Little Boots

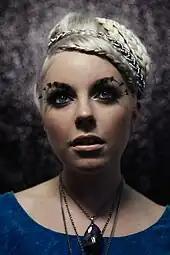
Little Boots in 2008

With her departure from Dead Disco in August 2007, Hesketh decided to begin a new solo career in pop. She returned to her parents' house to begin writing her own songs and posting covers on social networking sites such as YouTube and Myspace. Within a year she had narrowed down a list of her songs to create an album and by getting in touch with Greg Kurstin, with whom she had previously worked with Dead Disco, Hesketh started production on her debut album "Hands". In early 2008 she began using the stage name Little Boots, which came from a nickname given to her by a friend, a reference to her unusually small feet. She shares her nickname with the ancient Roman emperor Gaius Caesar Augustus Germanicus, who was better known by his nickname Caligula (Latin for "Little Boot").